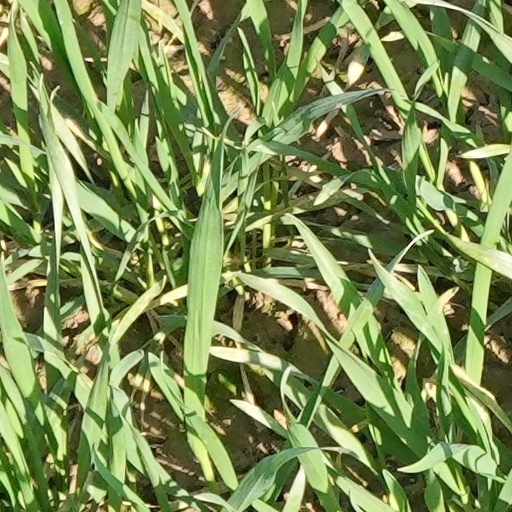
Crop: wheat